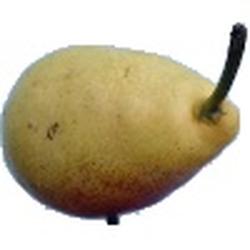
Label: Pear